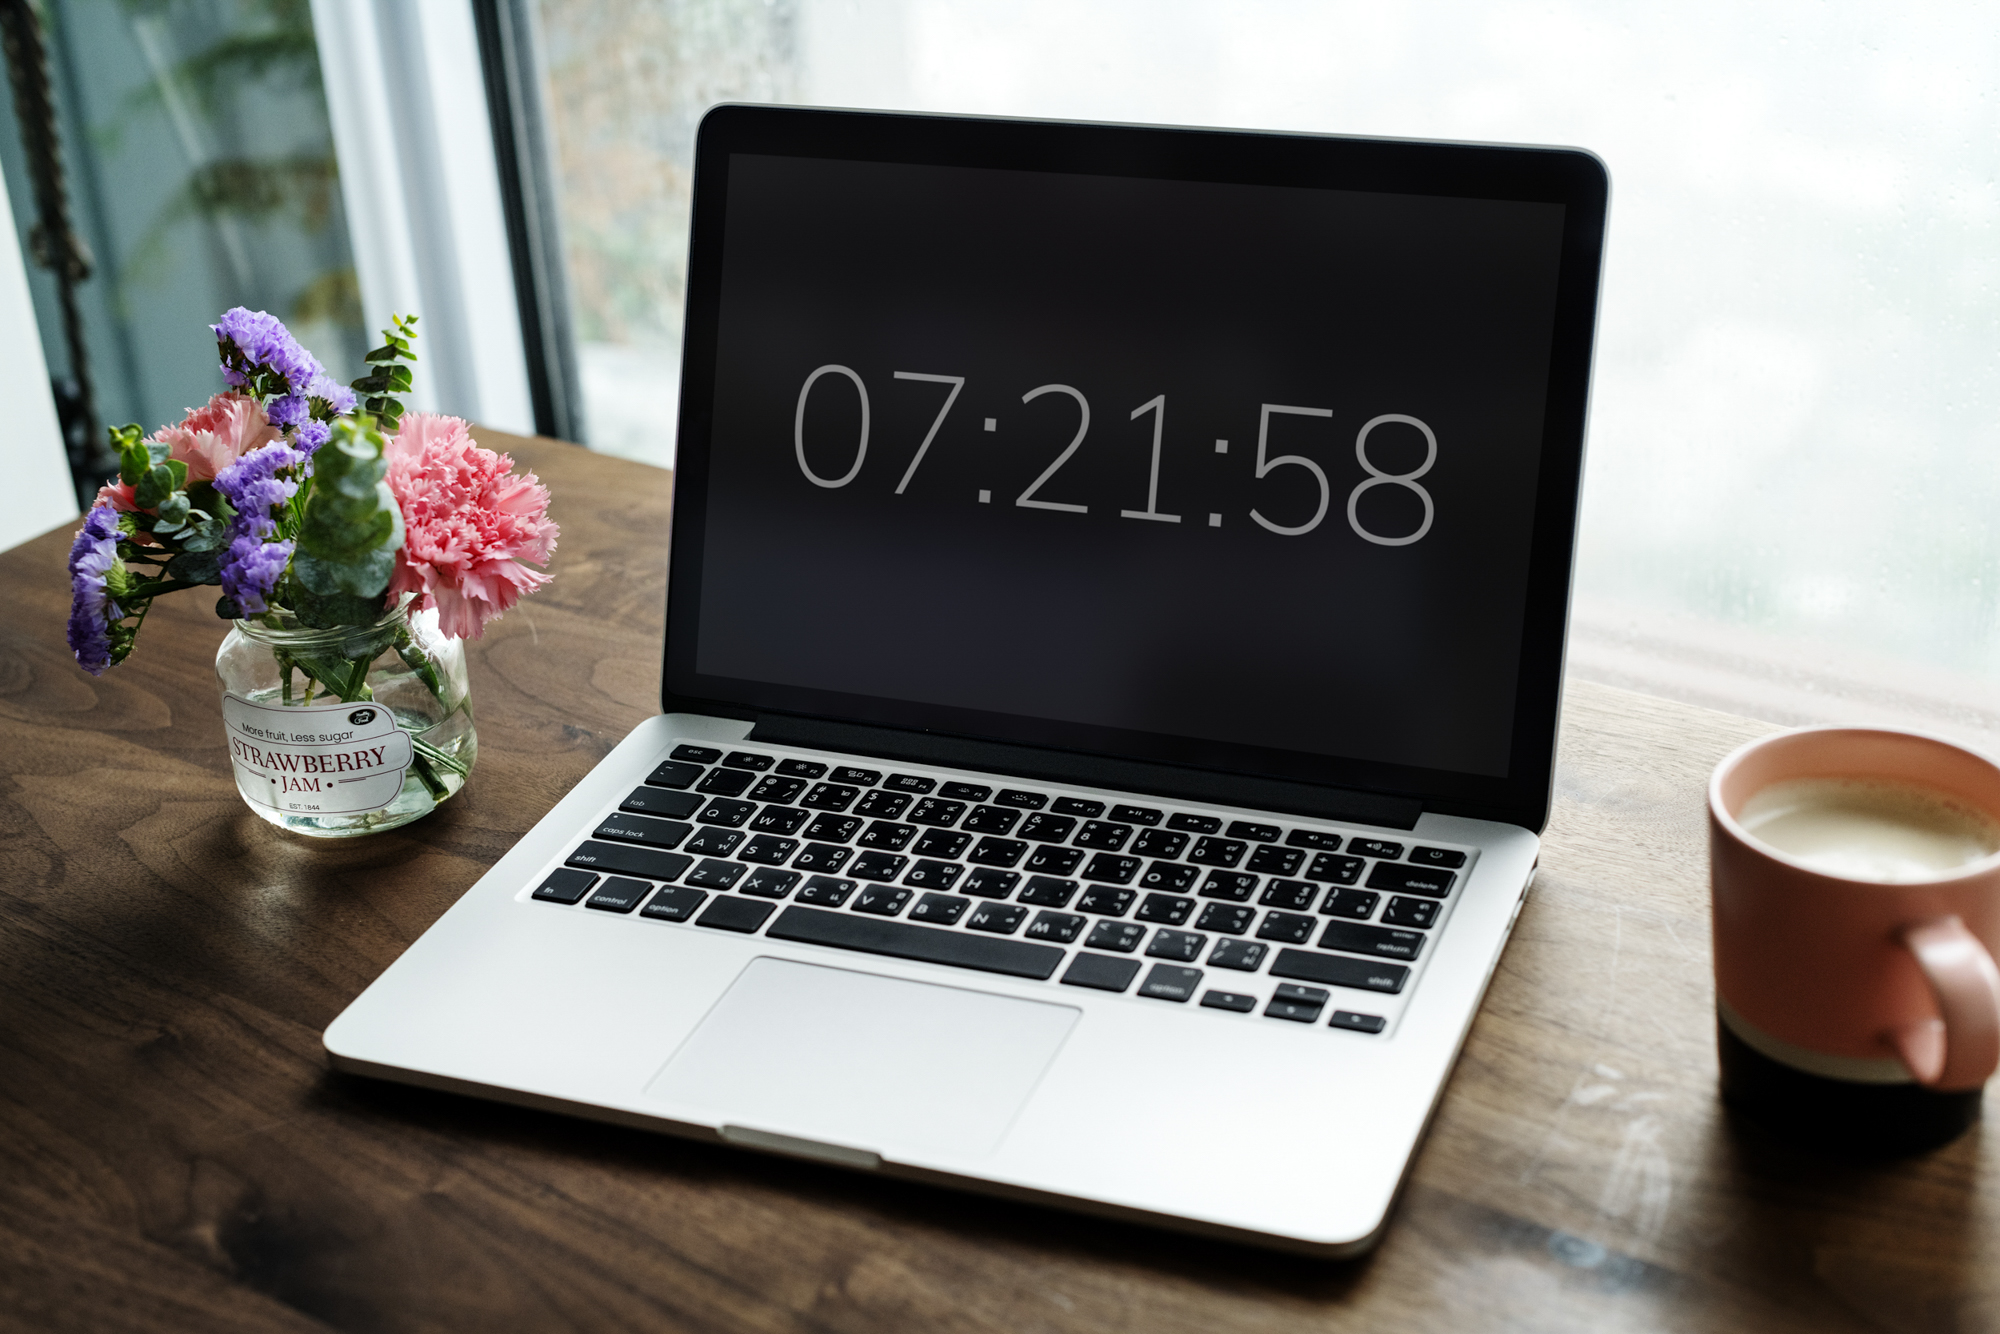
cafe, clock, communication, computer, connection, countdown, daily, date, deadline, device, digital, due, event, flower, home, hot drink, important, internet, keyboard, laptop, lifestyle, product, netbook, product design, electronic device, personal computer, brand